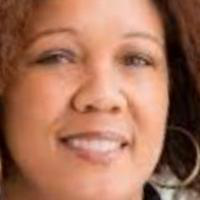
Age group: age 31-40